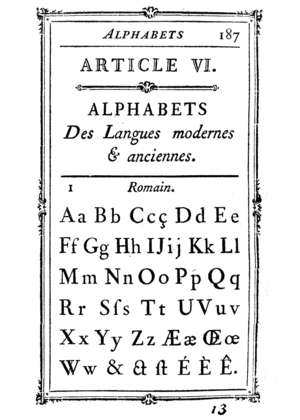
L'histoire de l'alphabet remonte au système d'écriture consonantique par les langues sémitiques du levant, au deuxième millénaire avant notre ère. Plus ou moins toutes les écritures alphabétiques du monde sont issues du même proto-alphabet sémitique. Ses propres origines proviennent d'une écriture dite protosinaïtique développée en Égypte ancienne pour transcrire la langue des travailleurs sémitiques en Égypte. Cette écriture a été influencée par l'écriture hiératique, une écriture cursive liée aux hiéroglyphes.